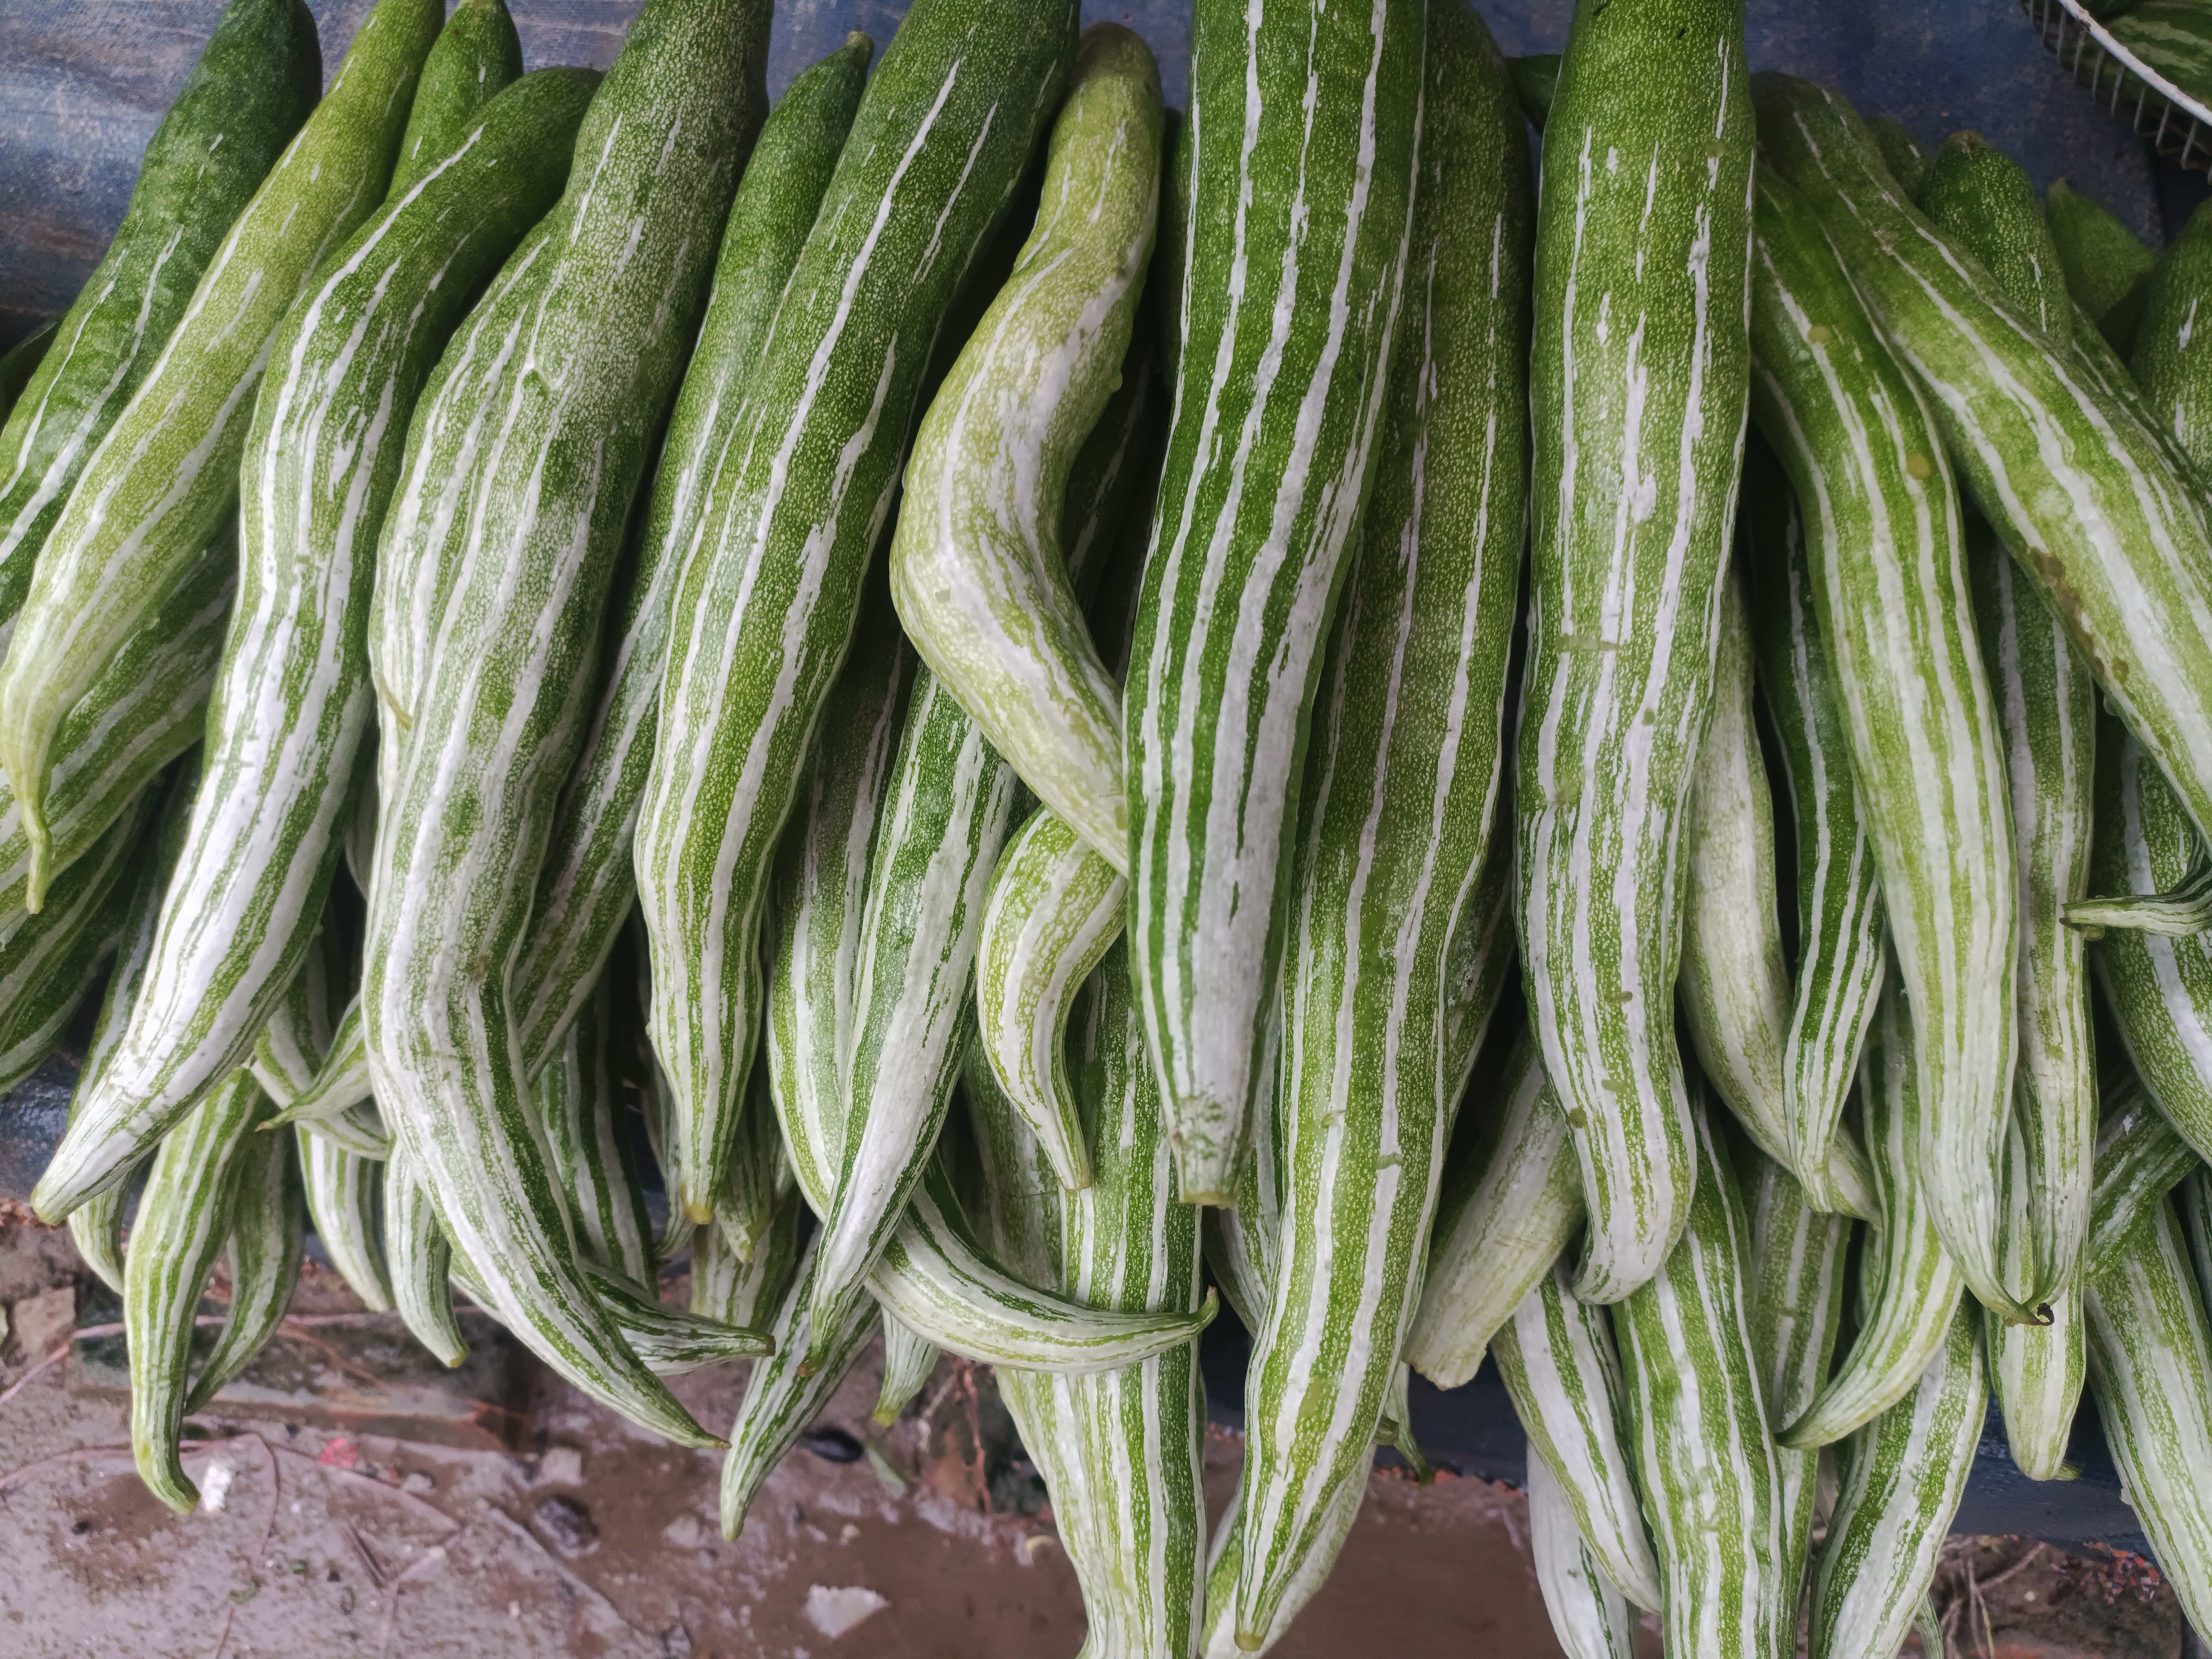
Label: Trichosanthes cucumerina